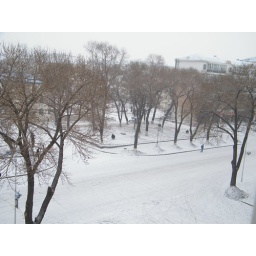
cross road near my office.